Main ridge of the Taunus

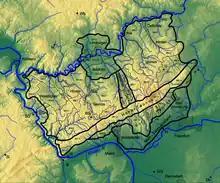
Natural regions of the Taunus

The main crest of the Taunus runs from southwest to northeast from the Middle Rhine to the Wetterau in the following natural region sections: